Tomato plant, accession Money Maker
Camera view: horizontal (90 deg, fisheye); turntable rotation: 60 degrees
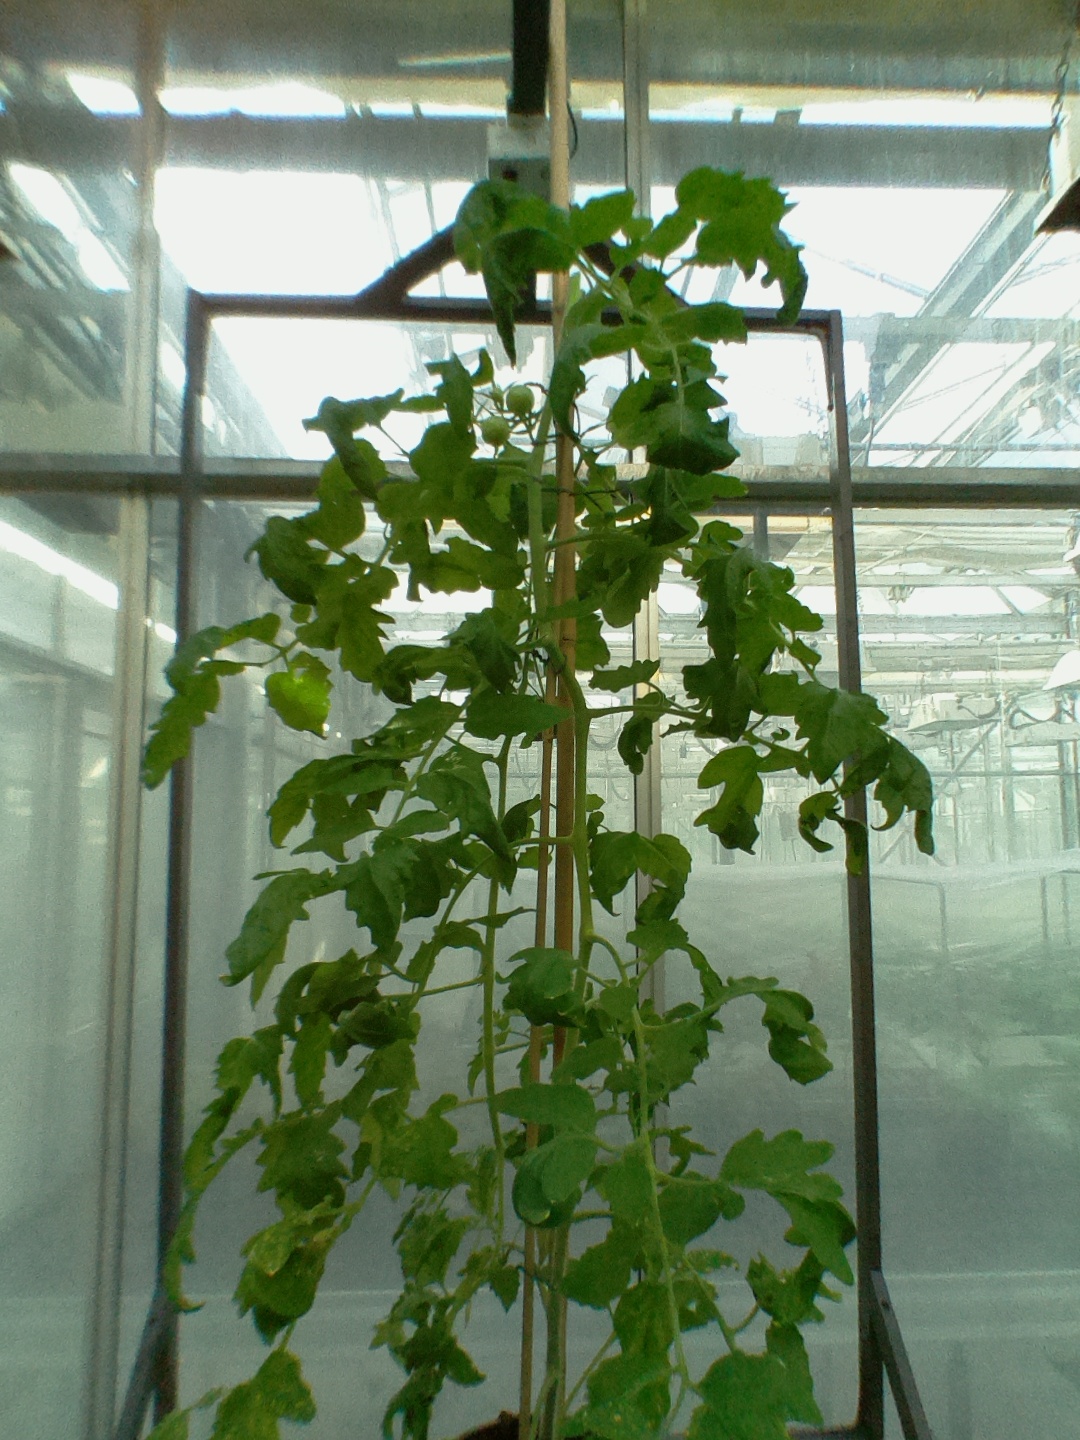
BBCH growth stage 71: 10%-20% of final fruit size